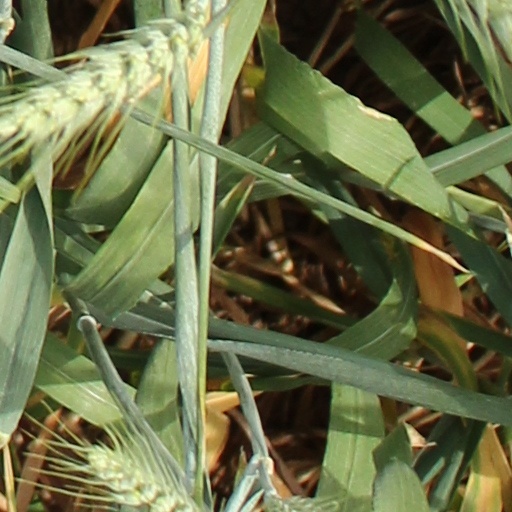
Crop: wheat